Zachlumia

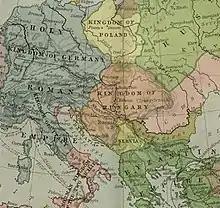
Zahumlje in 1190 as a lower part of Kingdom of Hungary

Kočapar, the Prince of Duklja (r. 1102–1103), ruled in the name of Vukan I of Serbia. There was a split between the two, and Vukan sent forces to Duklja, making Kočapar flee to Bosnia and then Zahumlje, where he died. Zavida ruled Zahumlje before getting into a conflict with his brothers, resulting in him being exiled to Duklja, where he would have the title of "Lord of Ribnica". "Grand Princes" Desa (r. 1148–1162) and Uroš II Prvoslav ruled Serbia together 1149–1153; Desa had the title of 'Prince of Duklja, Travunija and Zahumlje', mentioned in 1150 and 1151.